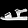
Label: Sandal